UFC Fight Night: Whittaker vs. Brunson

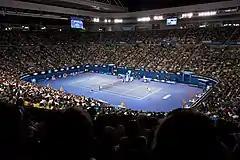
Rod Laver Arena is widely known as the venue which hosts the annual Australian Open in tennis.

As a result of the cancellation of , bouts between Yao Zhikui vs. Jenel Lausa and Seo Hee Ham vs. Danielle Taylor were rescheduled for this event.